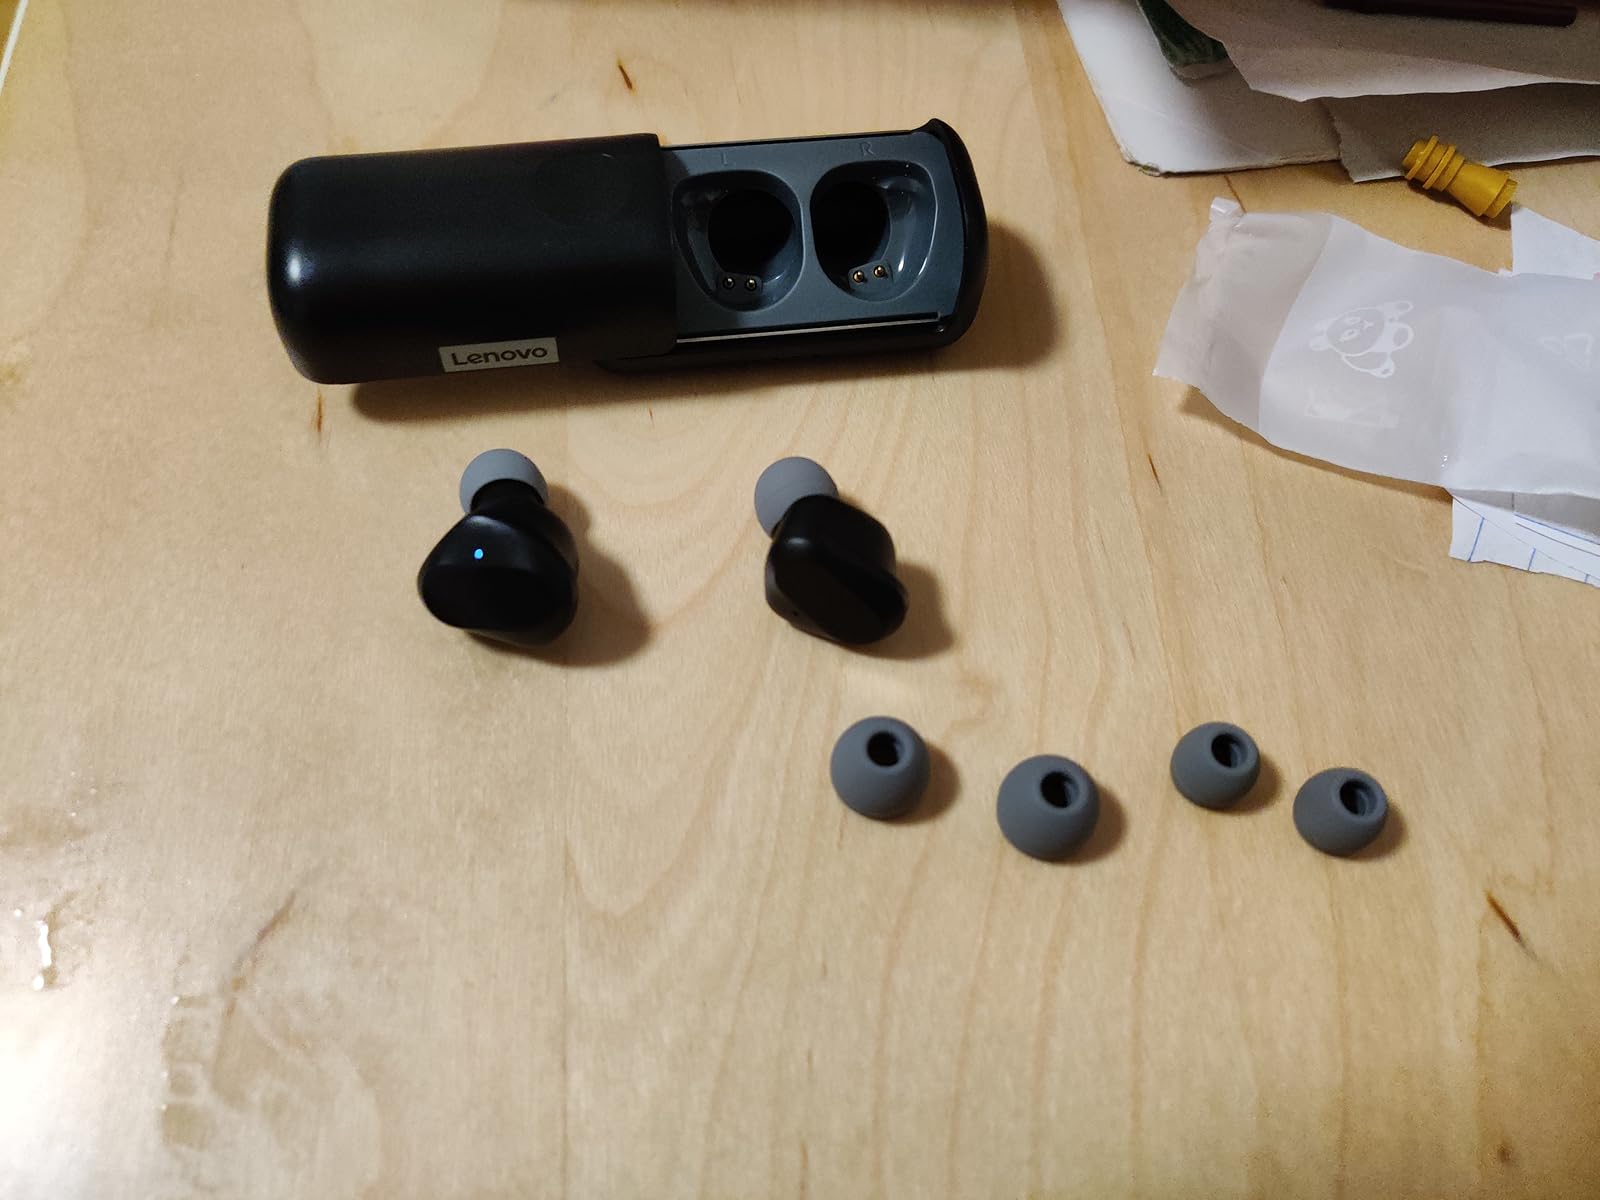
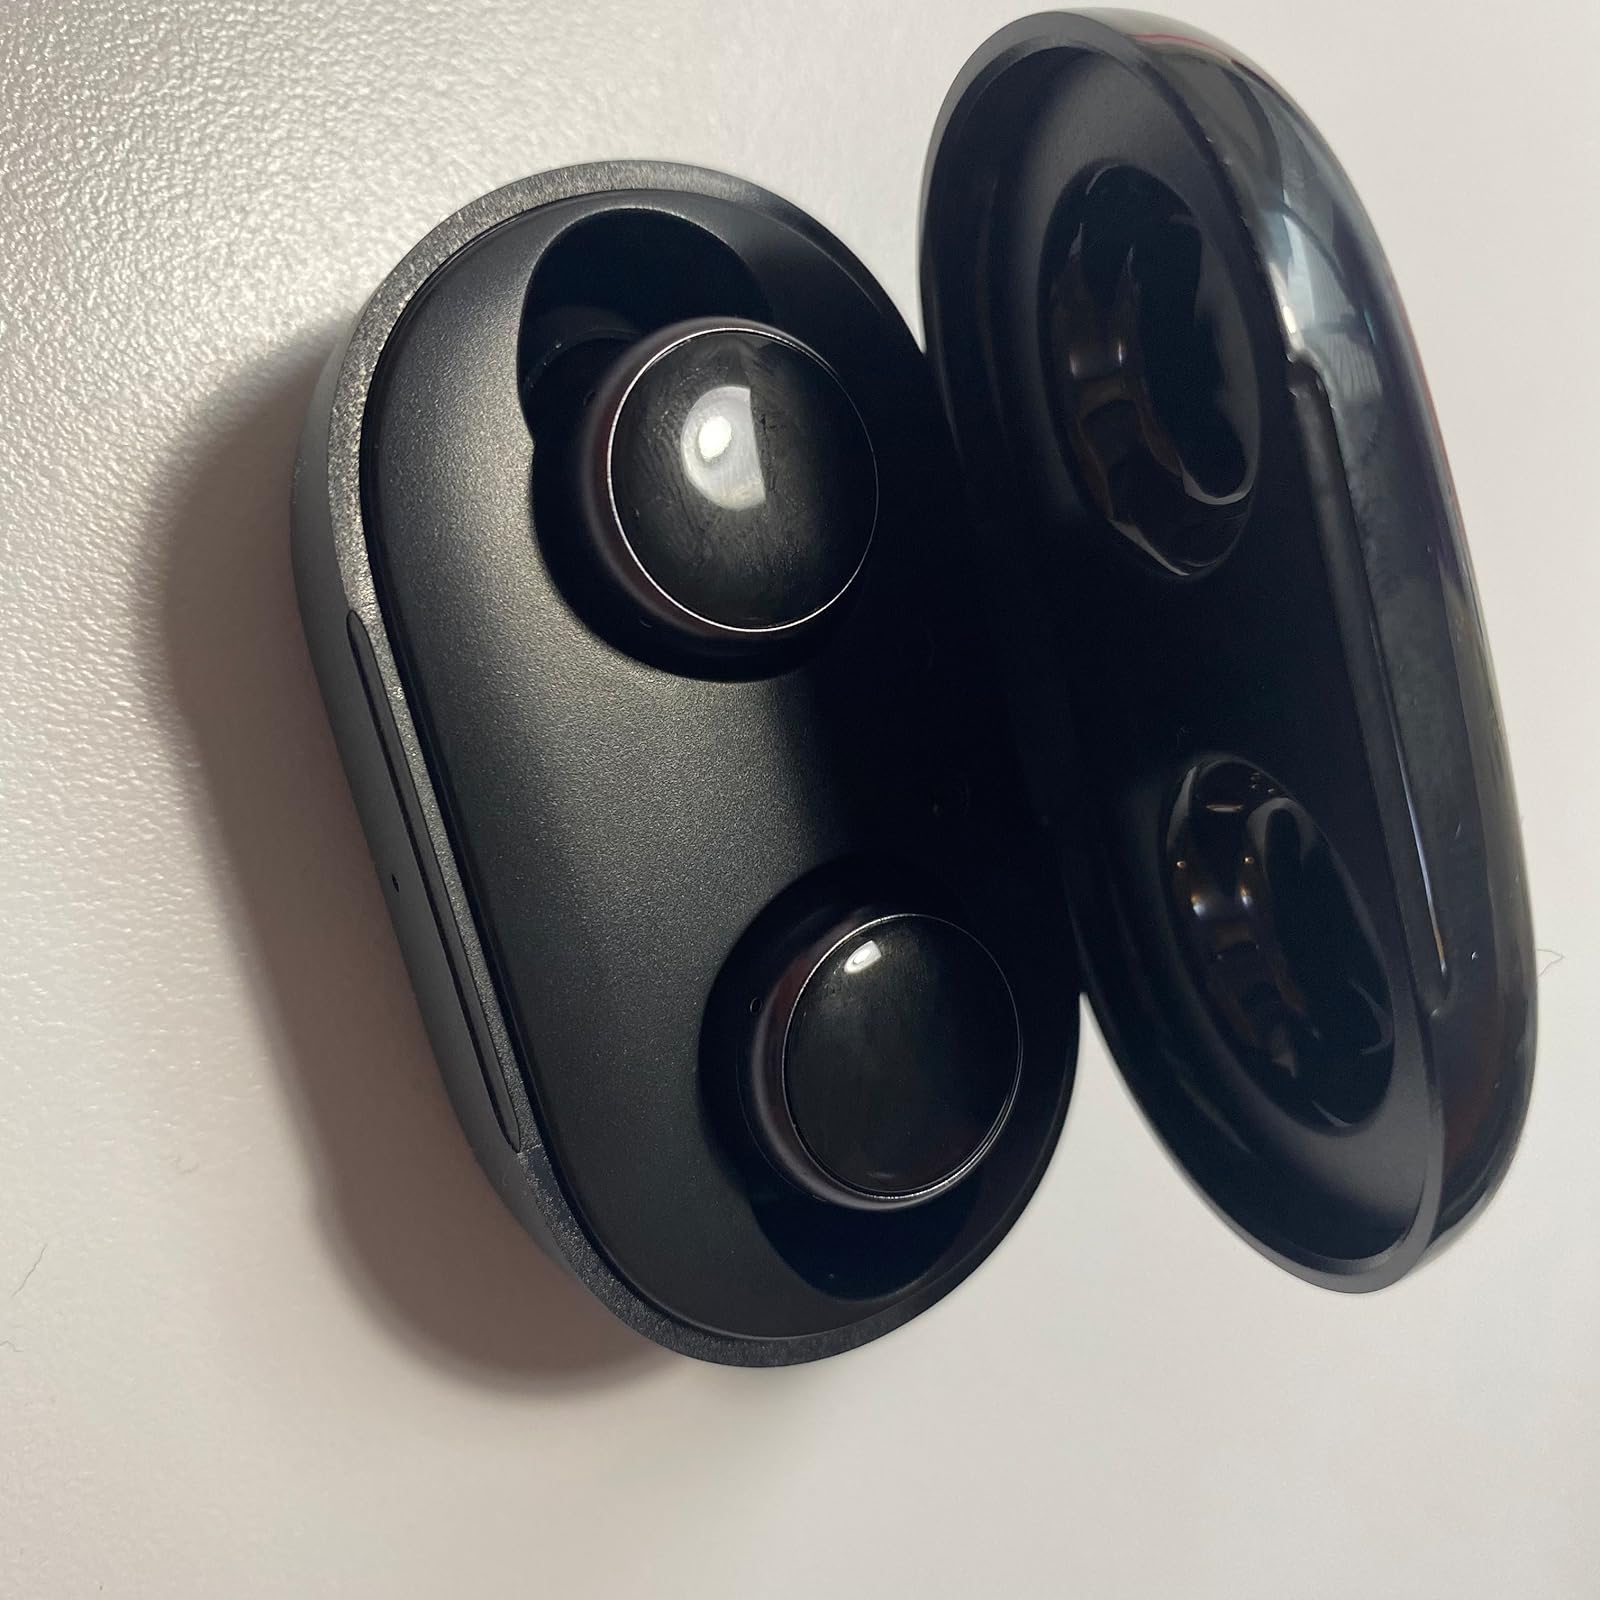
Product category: earbuds
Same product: no